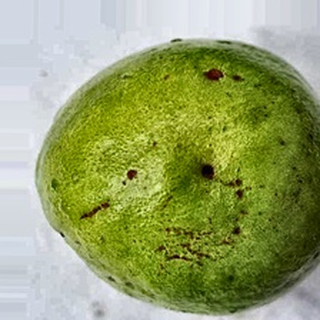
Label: guava_fruit_fly